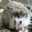
Label: porcupine